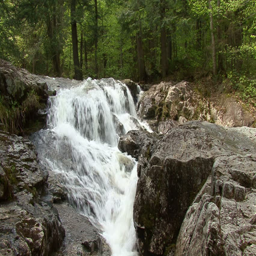
a woman sits down on a rock by a waterfall